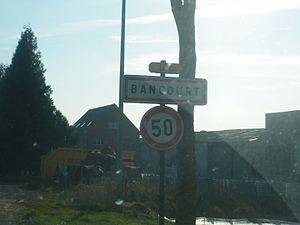
Vue d'une entrée de la commune de Bancourt.
Bancourt est une commune française située dans le département du Pas-de-Calais en région Hauts-de-France.